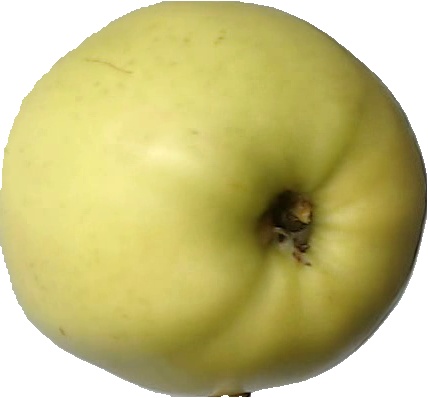
Label: apple_golden_2